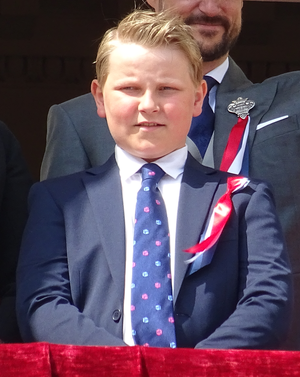
Sverre Magnus, le 17 mai 2018 à Oslo
Cet article recense les maisons régnant actuellement sur un pays européen et indique l’évolution probable au regard des lois successorales en vigueur dans chacune de ces monarchies.
L'ordre de succession au trône britannique est l'ordre dans lequel sont appelées au trône du Royaume-Uni et des quinze autres royaumes du Commonwealth les personnes éligibles.
La famille royale norvégienne est la famille du monarque norvégien.
Sverre Magnus de Glücksborg, prince de Norvège, né le 3 décembre 2005 à Oslo, est le second enfant du prince héritier Haakon de Norvège et de son épouse la princesse Mette-Marit. Il occupe la troisième place dans l'ordre de succession au trône norvégien.